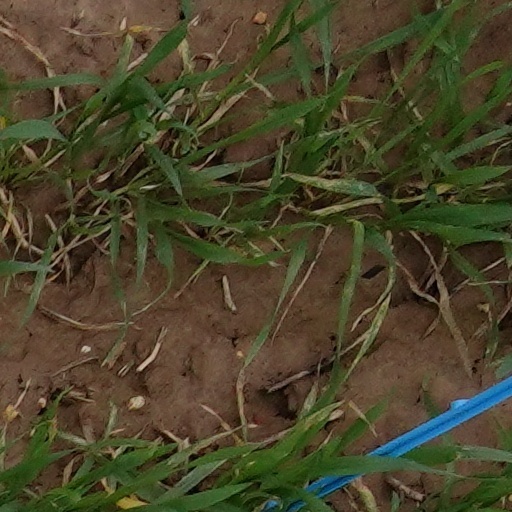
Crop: wheat